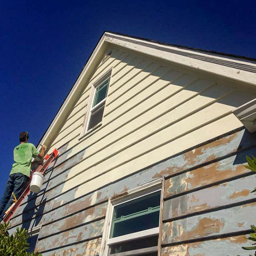
person applying a coat of warm , buttery - yellow paint to his home